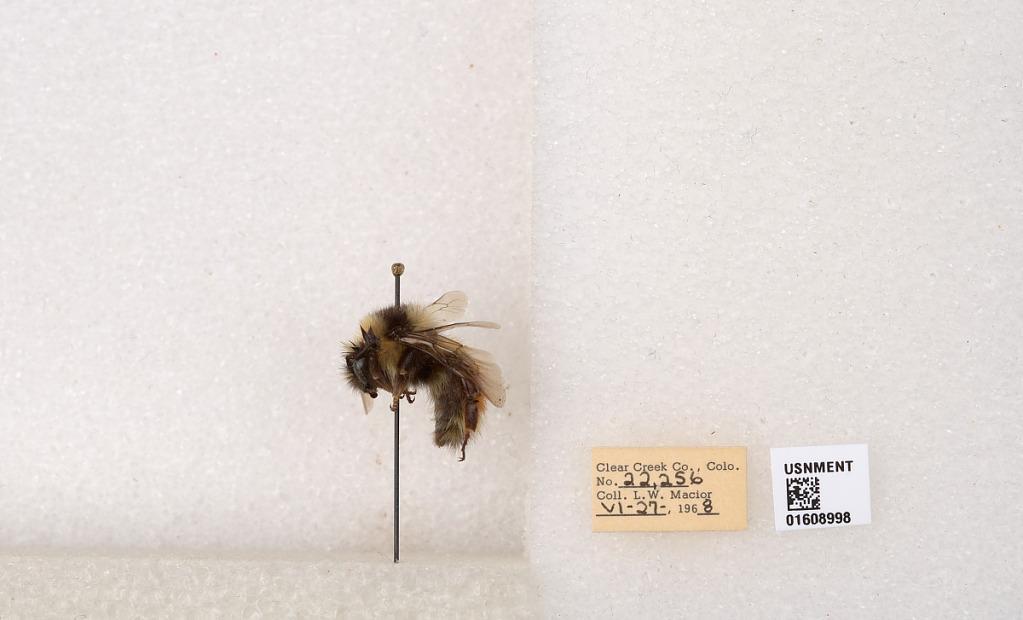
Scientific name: Bombus (Pyrobombus) sylvicola Kirby
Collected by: L. Macior
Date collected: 1968-6-27
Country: United States
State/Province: Colorado
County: Clear Creek
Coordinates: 39.6891, -105.644